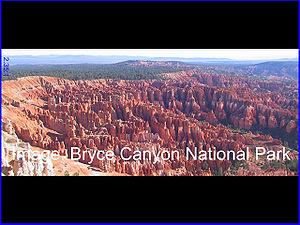
Le terme recadrage ou « pan and scan » fait référence à un procédé et à un type de cadrage d'une image ou une source vidéo affichée sur un écran informatique ou de télévision.
Letterbox est un mode d'affichage d'une image ou source vidéo sur un téléviseur, un moniteur vidéo ou informatique. Il permet en particulier de mieux respecter l'intégrité du format cinématographique ou télévisuel d'origine sans trop recadrer l'image, ni la déformer. Dans certaines configurations, il peut engendrer des bandes noires à l'écran.
La résolution écran large est une variété d'image utilisée dans les films et séries sur télévision et écran d'ordinateur. Le format de l'image est le rapport de sa largeur divisée par sa hauteur.